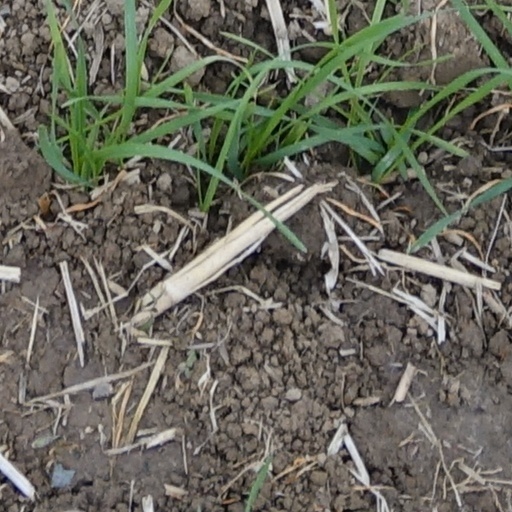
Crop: wheat